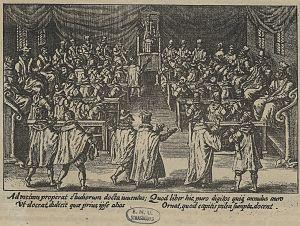
Scène d'enseignement au XVIe siècle - coll. BNUS.
Le Gymnase Jean-Sturm est l'héritier de la Haute École de Strasbourg, école protestante humaniste fondée en 1538 par le Magistrat de la ville libre de Strasbourg, sur l’initiative de Jean Sturm auquel l’institution doit son nom, ainsi que le berceau de l’université de Strasbourg. Durant ses presque cinq siècles d’existence, le Gymnase a constamment évolué, au gré des changements des aspirations intellectuelles de la ville et de l’ambiance politique et culturelle alsacienne et européenne.